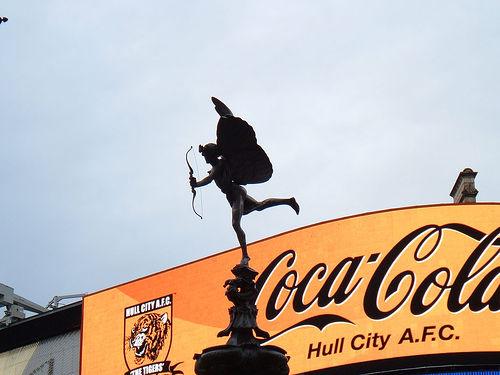
Weather: cloudy or overcast